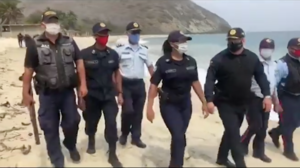
L'Opération Gideon, parfois désignée comme l'incursion maritime sur la baie de Macuto, est une tentative lancée par des groupes armés rebelles vénézuéliens et une compagnie de sécurité privée basée aux États-Unis, depuis la Colombie, pour infiltrer le Venezuela, en commençant par l'État côtier de La Guaira. Ces groupes prévoyaient d'entraîner d'autres Vénézuéliens afin de renverser le gouvernement du président Nicolás Maduro. Selon Reuters, l'opposition au président Maduro aurait initialement financé l'attaque à hauteur de 213 millions de dollars, Juan Guaido nie toute implication directe cependant un de ses proches conseiller, JJ Rendón, a confirmé l'avoir lui-même négocié avant de retirer son support en novembre 2019. Jordan Goudreau, ancien membre de l'armée américaine et chef de la compagnie privé, confirme avoir continué avec l'incursion sans le support des États-Unis ni de l'opposition vénézuélienne.